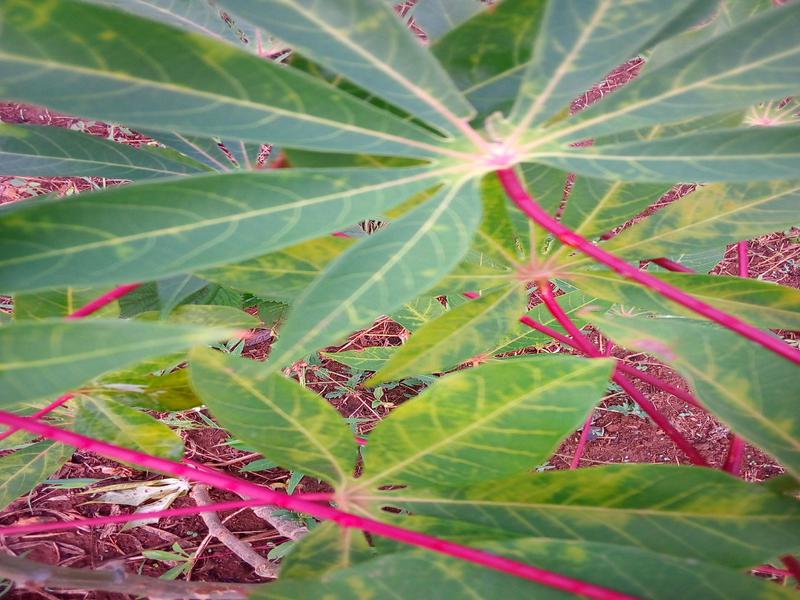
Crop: cassava
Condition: brown_streak_disease